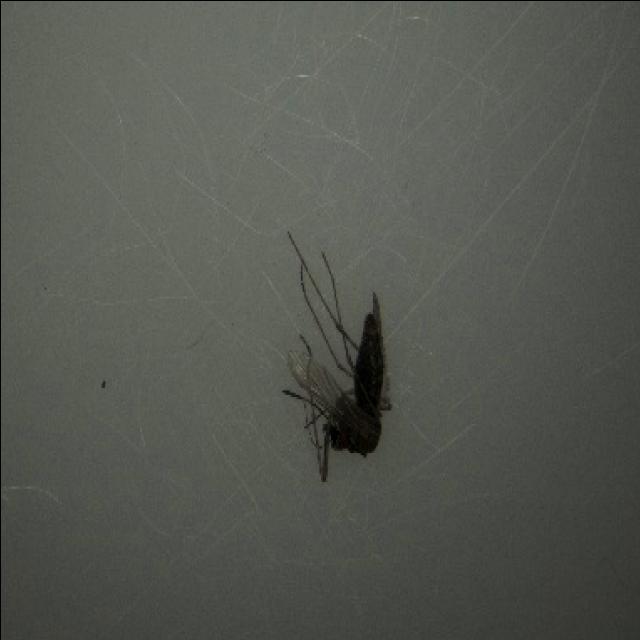
Species: culex_tritaeniorhynchus